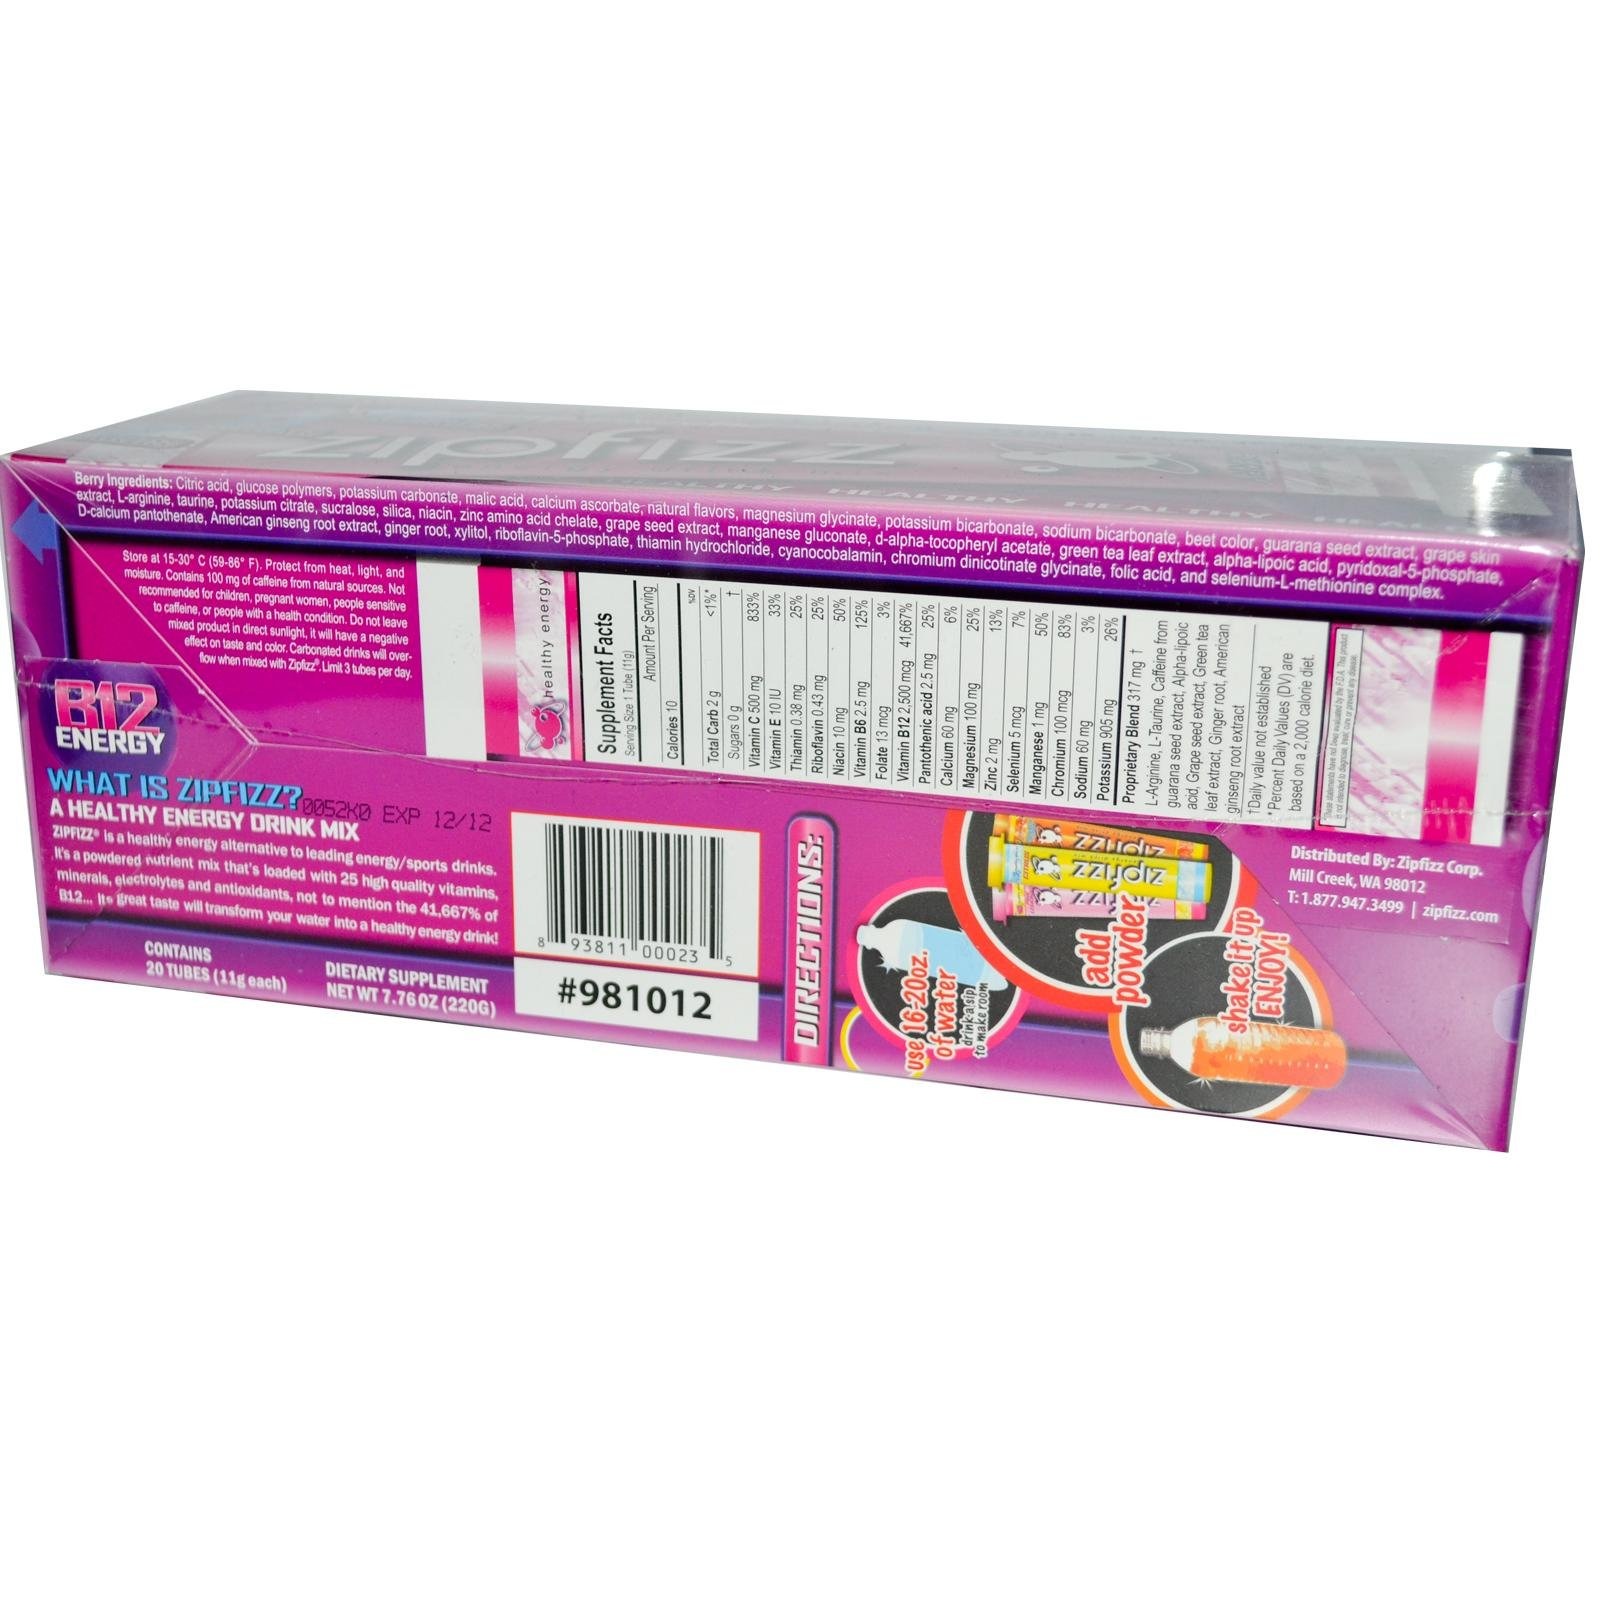
Item Name: BioGenesis Nutraceuticals ZipFizz Berry Energy Drink/Enfission 20 Tubes
Bullet Point 1: energy,drink,mix
Bullet Point 2: drinks & shakes
Bullet Point 3: energy & endurance
Bullet Point 4: drink,mix
Product Description: Energy Sports Drink Mix Electrolytes Antioxidants B12 Natural Energy Boost 10 calories 0 sugar 2 carbs What is Zipfizz? A Healthy Energy Drink Mix Zipfizz is a healthy energy alternative to leading energy sports drinks. It s a powerful nutrient mix that s loaded with 25 high quality vitamins, minerals, electrolytes and antioxidants, not to mention the 41,667% of B12... its great taste will transform your water into a healthy energy drink!
Value: nan
Unit: None

Price: 21.58